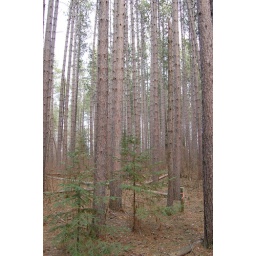
1909 origin red pine thinned in 1950 to 9x9 spacing